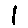
Label: 1